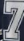
Number: 7